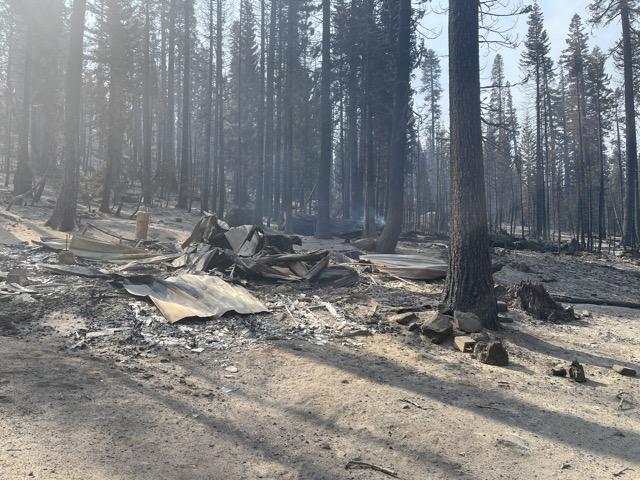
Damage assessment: destroyed